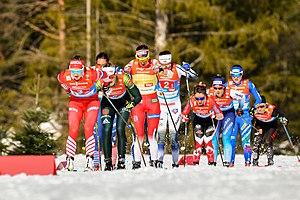
Yulia Sergueïevna Belorukova est une fondeuse russe, née le 21 janvier 1995 à Sosnogorsk. Elle remporte la médaille de bronze du sprint classique lors des Jeux de 2018 à Pyeongchang. Elle détient également une médaille d'argent mondiale obtenue lors du sprint par équipes des mondiaux 2017 de Lahti et une médaille de bronze avec le relais lors de l'édition 2019 de Seefeld.